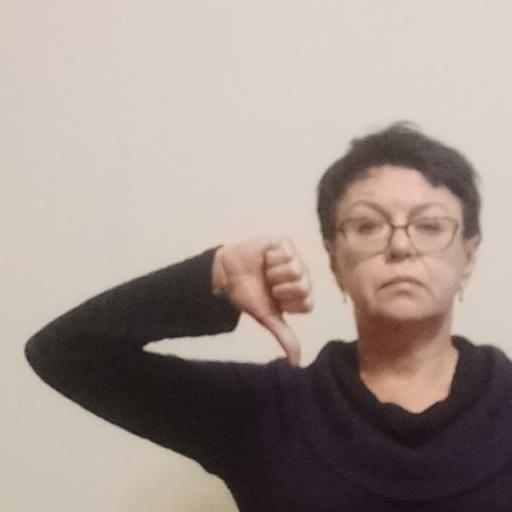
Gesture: dislike